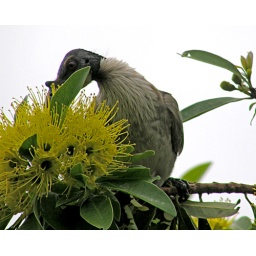
Not good photo but the bird was high up in the tree and would not stay still